Eugenia Apartments

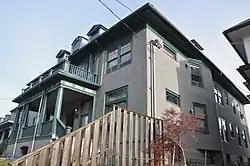
Eugenia Apartments in 2011

The Eugenia Apartments in southeast Portland in the U.S. state of Oregon is a two-story apartment building listed on the National Register of Historic Places. A Colonial Revival structure built in 1911, it was added to the register in 1989.